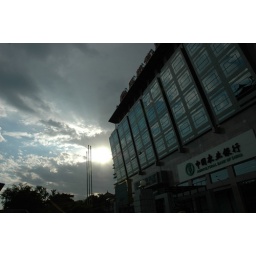
blue sky in beijing